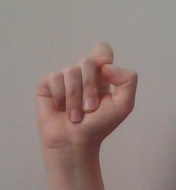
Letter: fa